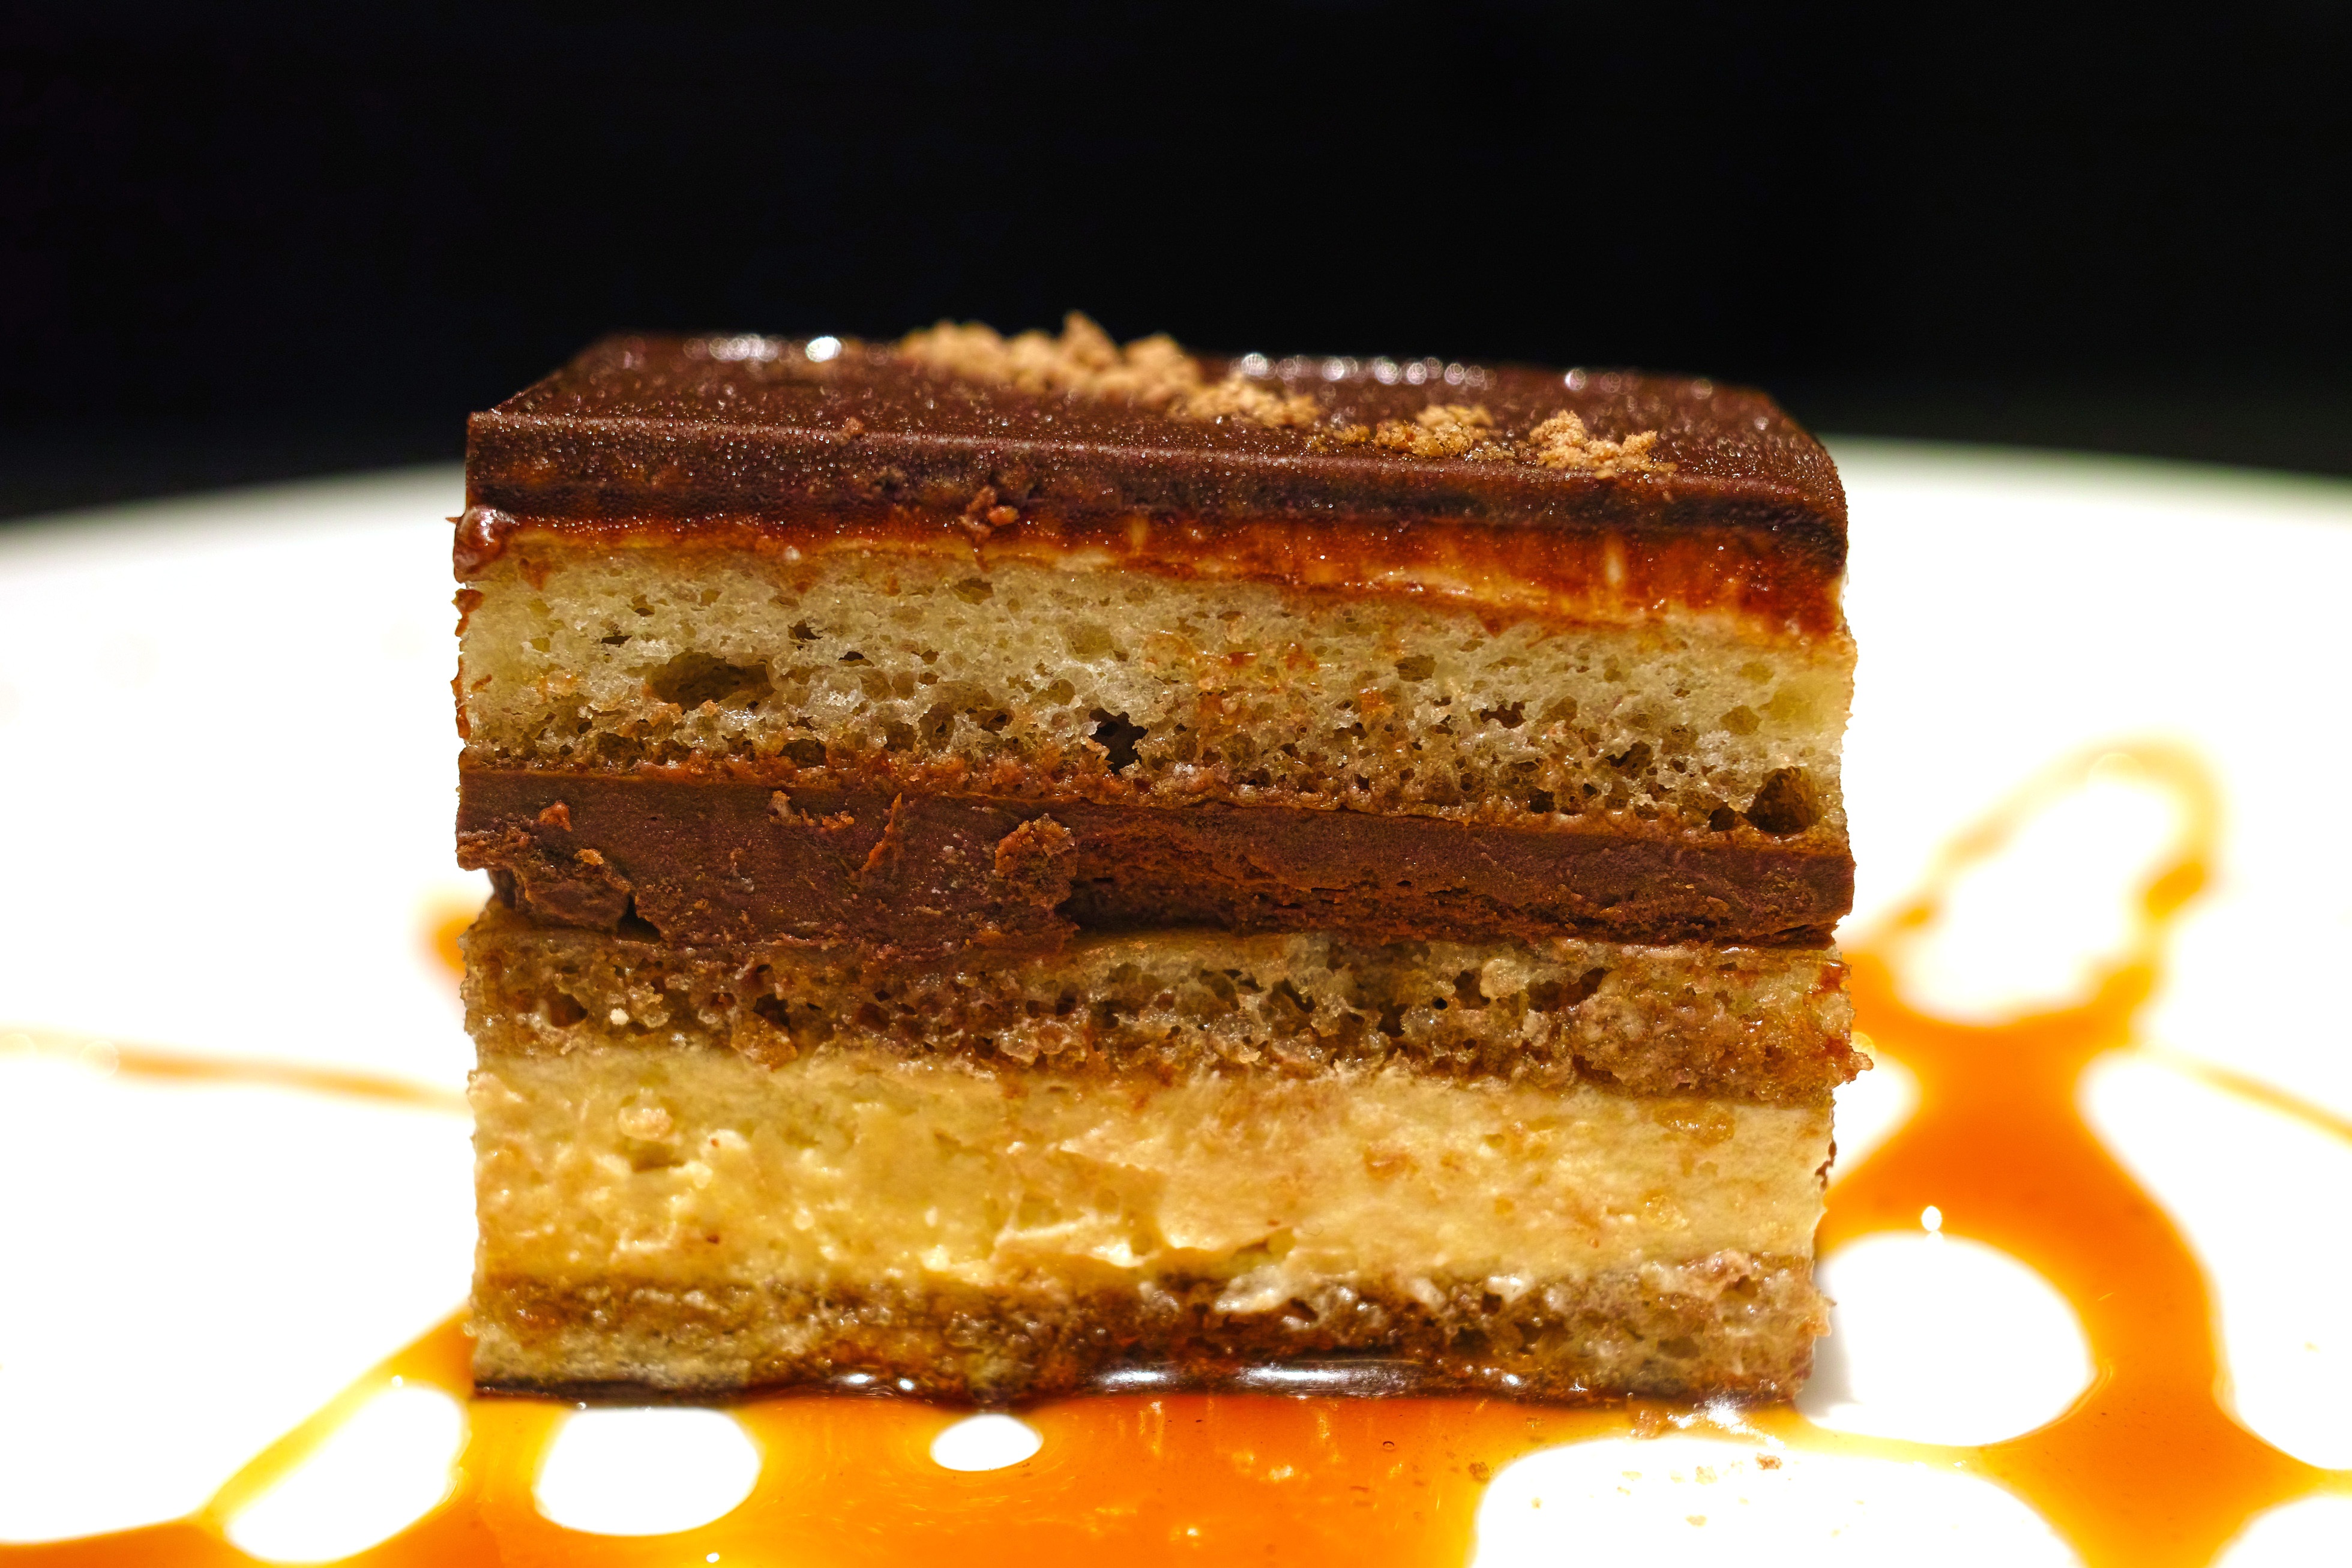
sweet, restaurant, dish, food, opera, chocolate, dessert, cuisine, cake, chocolate cake, cheesecake, baked goods, suites, torte, chocolate brownie, sachertorte, dobos torte